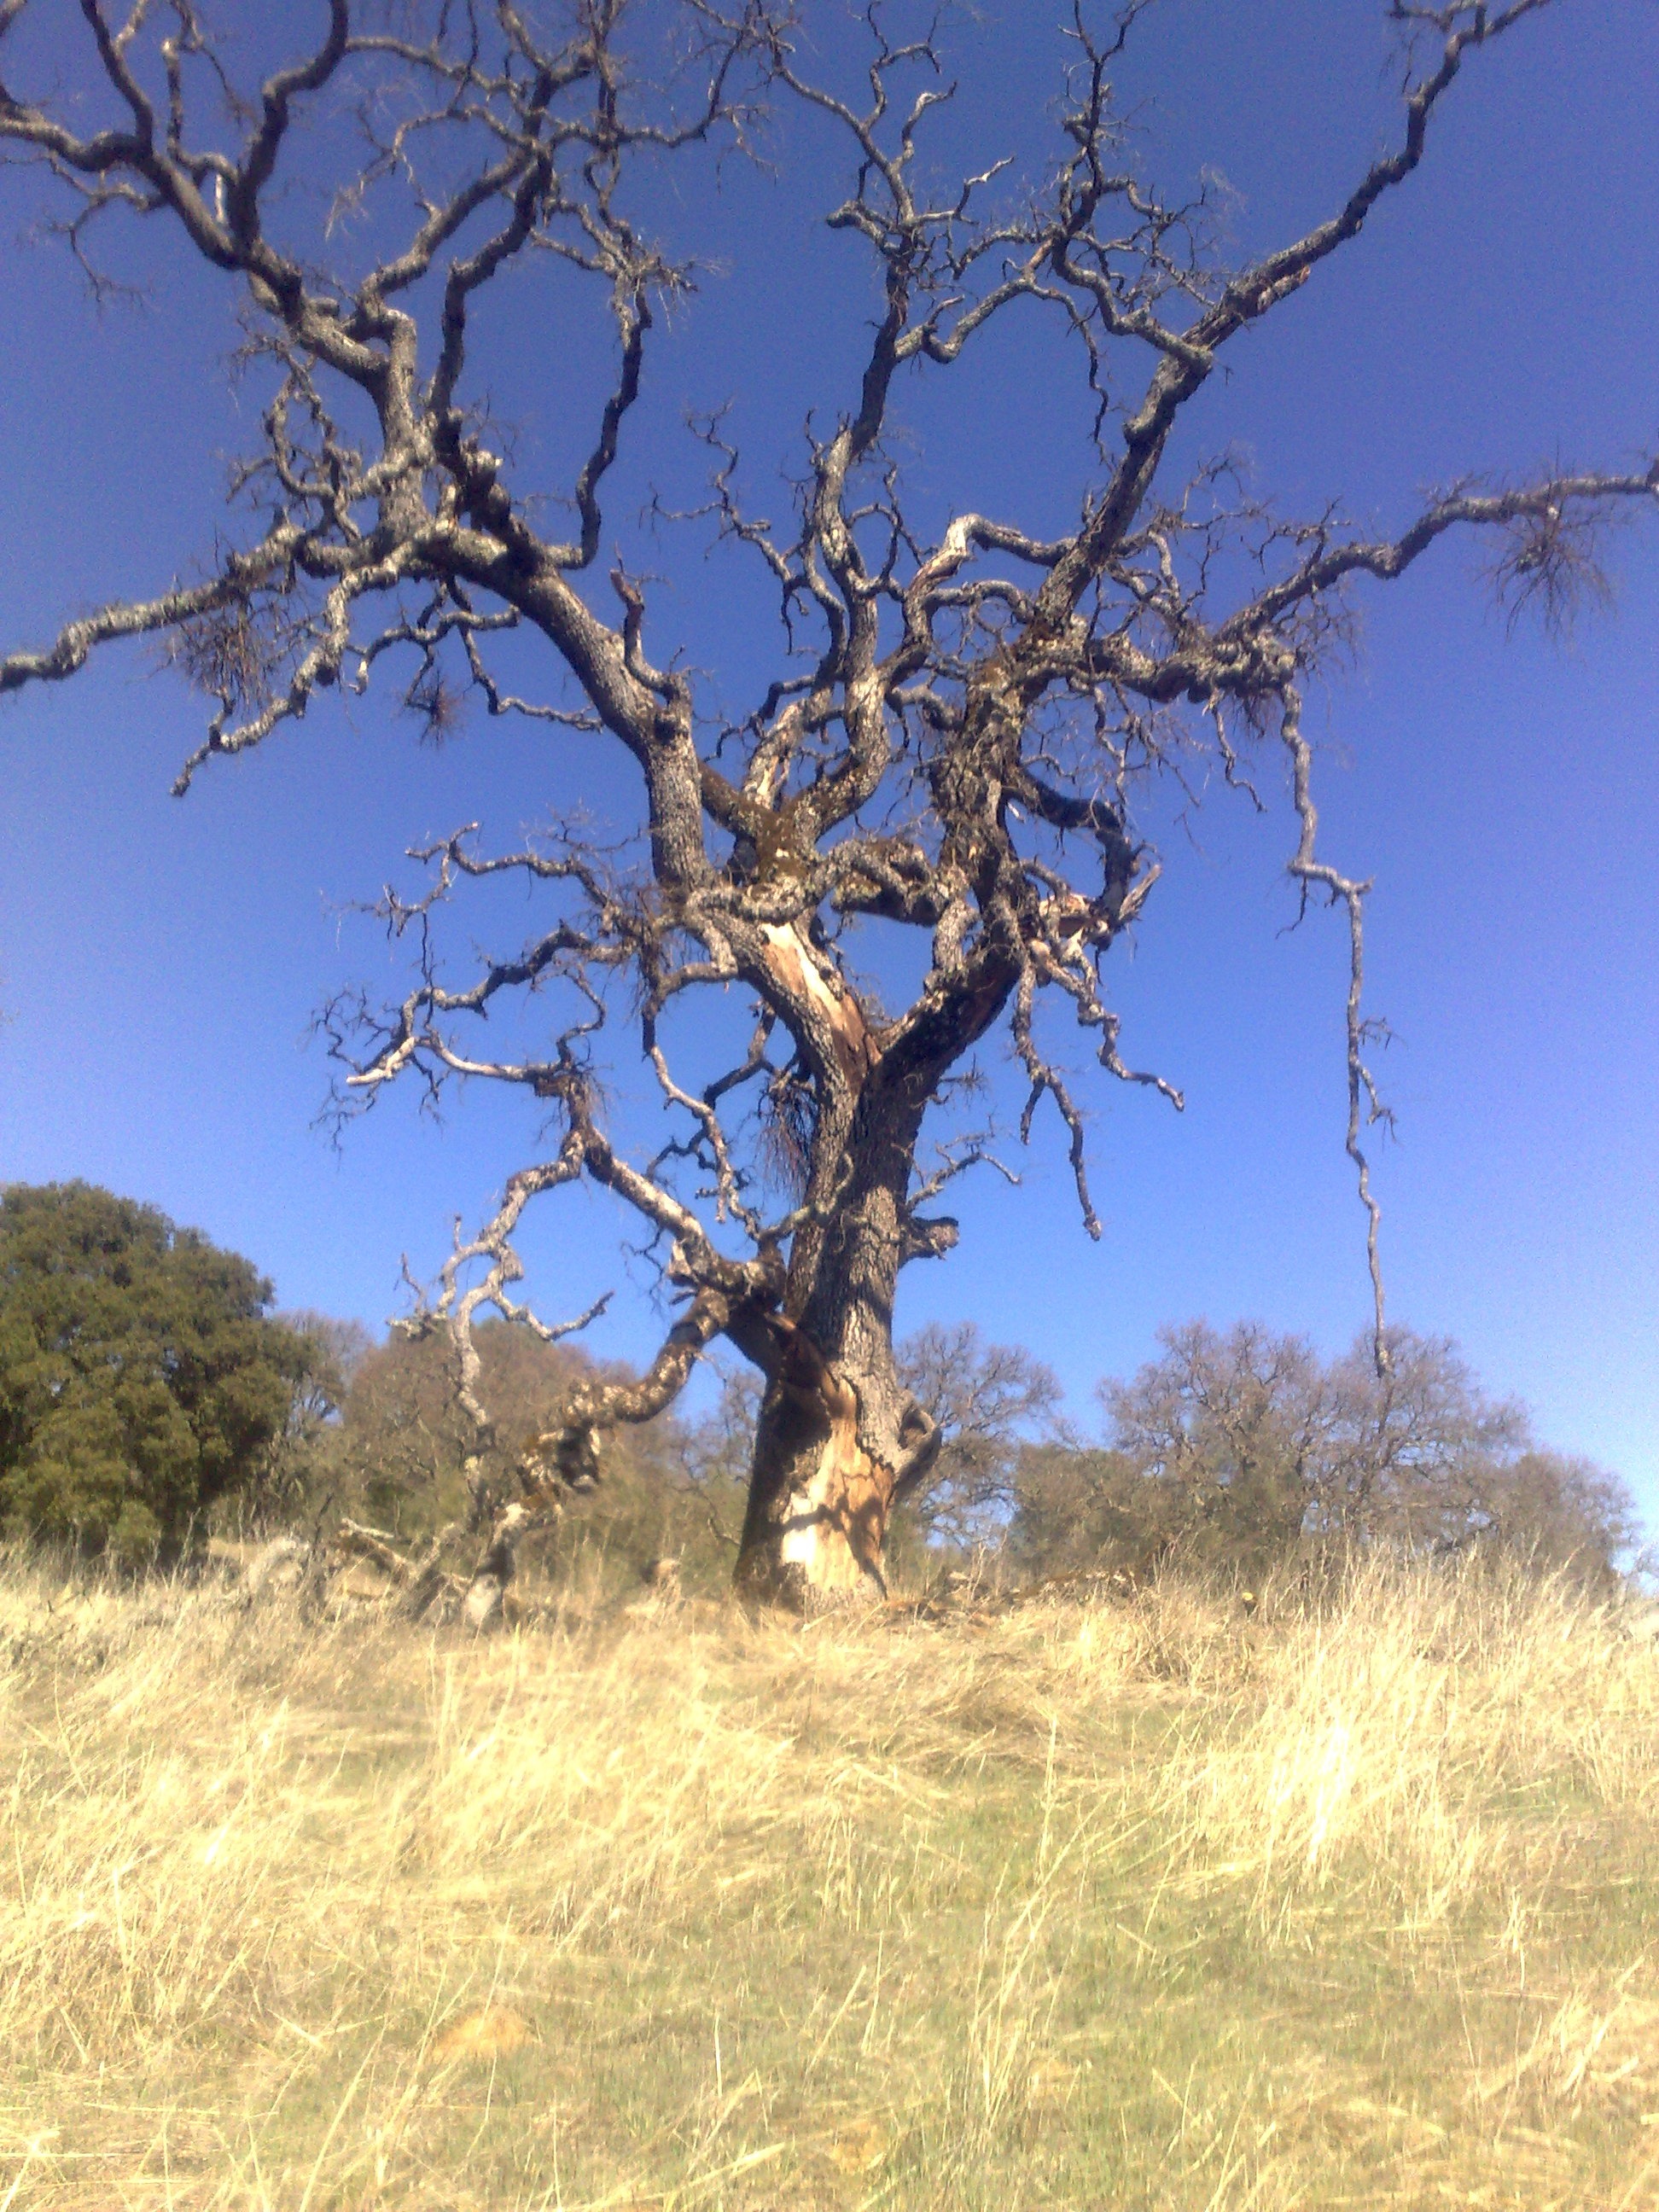
tree, nature, forest, wilderness, branch, blossom, plant, desert, flower, trunk, environment, dead tree, agriculture, outdoors, woods, branches, woodland, organic, flowering plant, woody plant, land plant